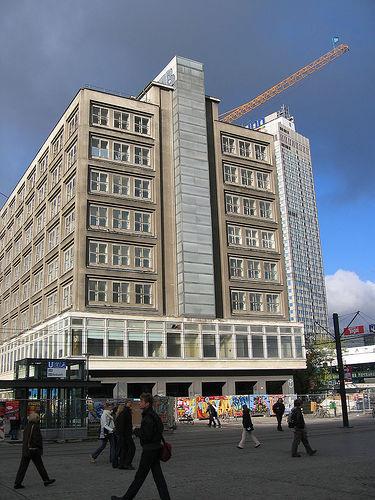
Weather: cloudy or overcast